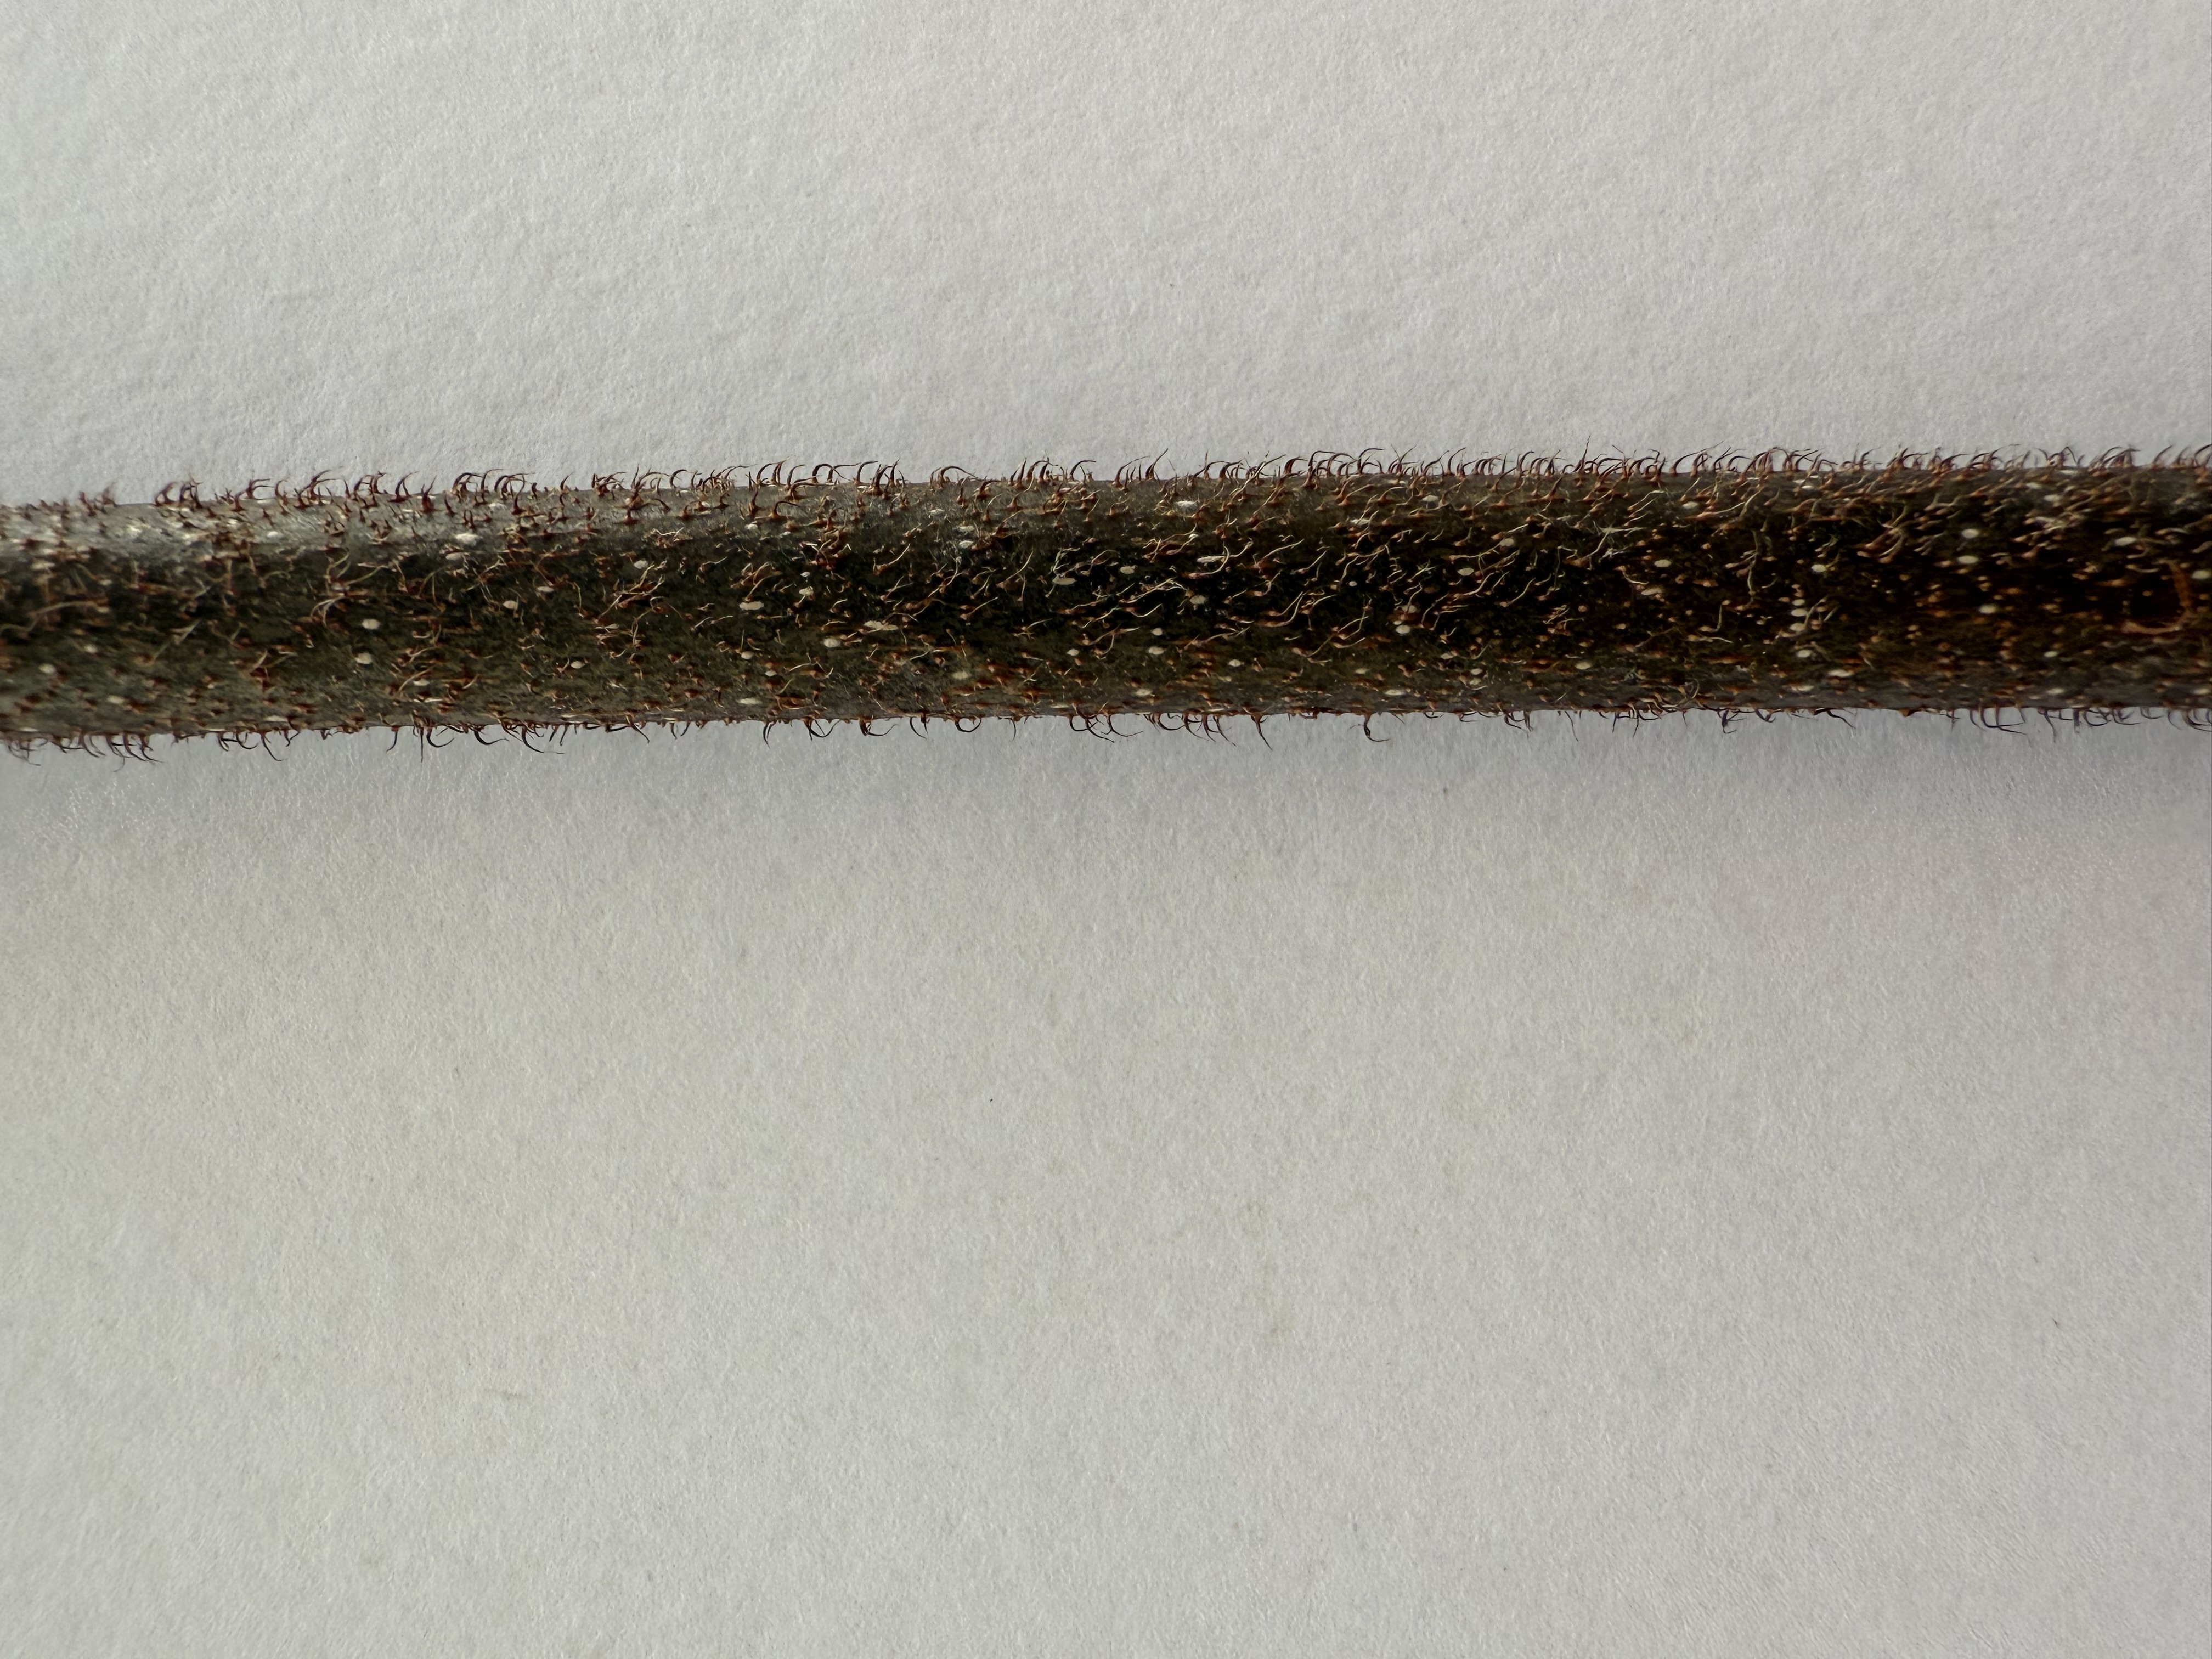
Variety: Kiwi